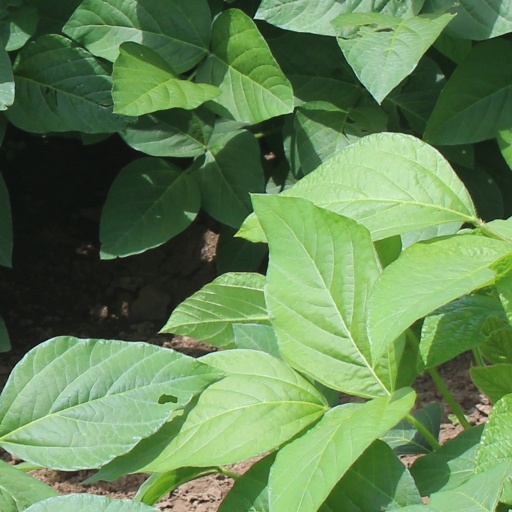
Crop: soybean